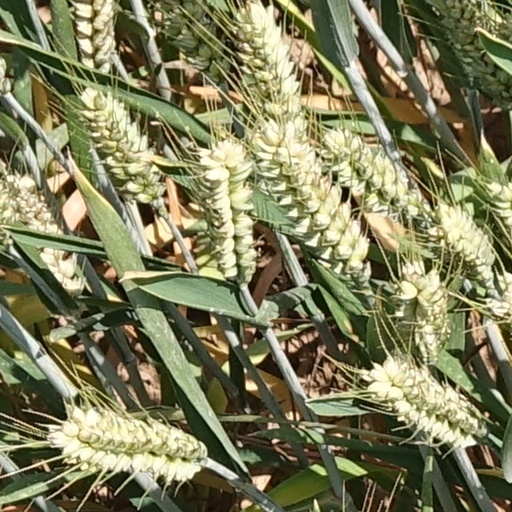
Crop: wheat